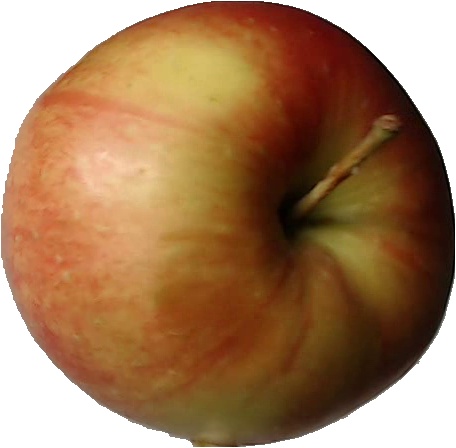
Label: apple_red_2